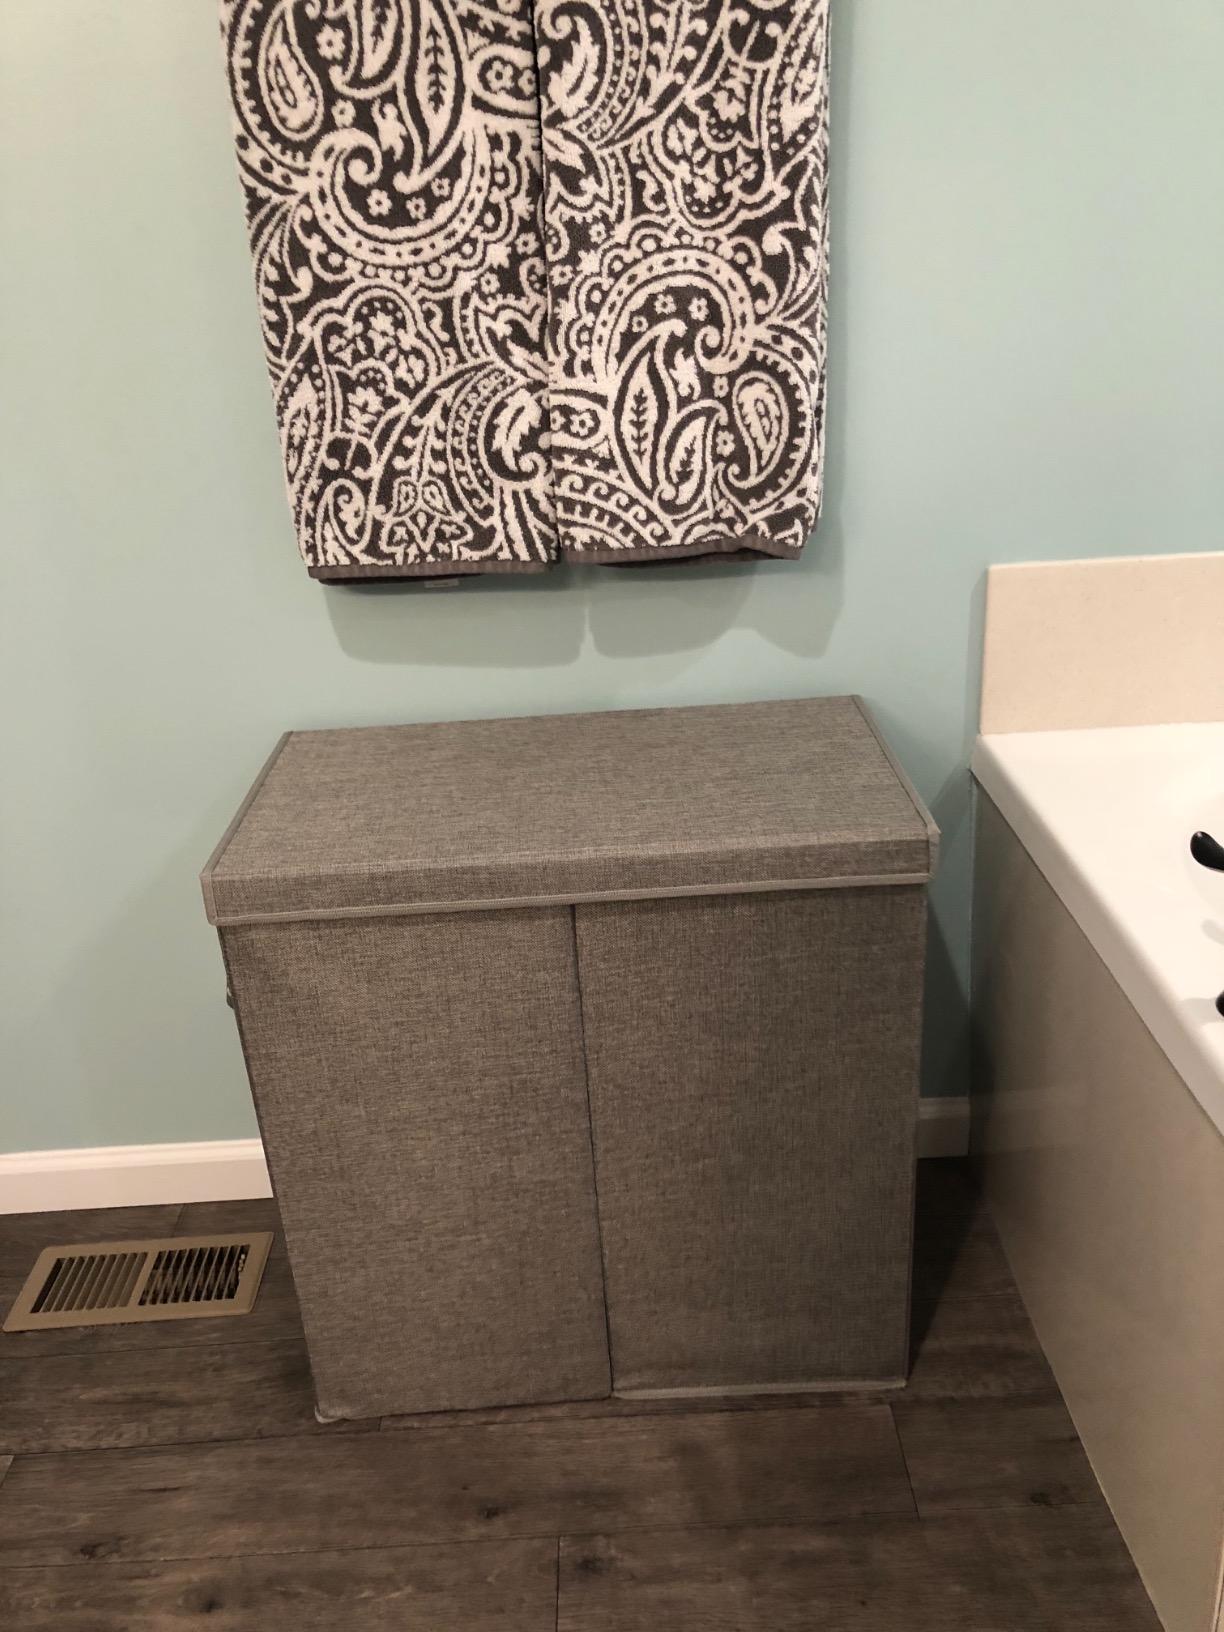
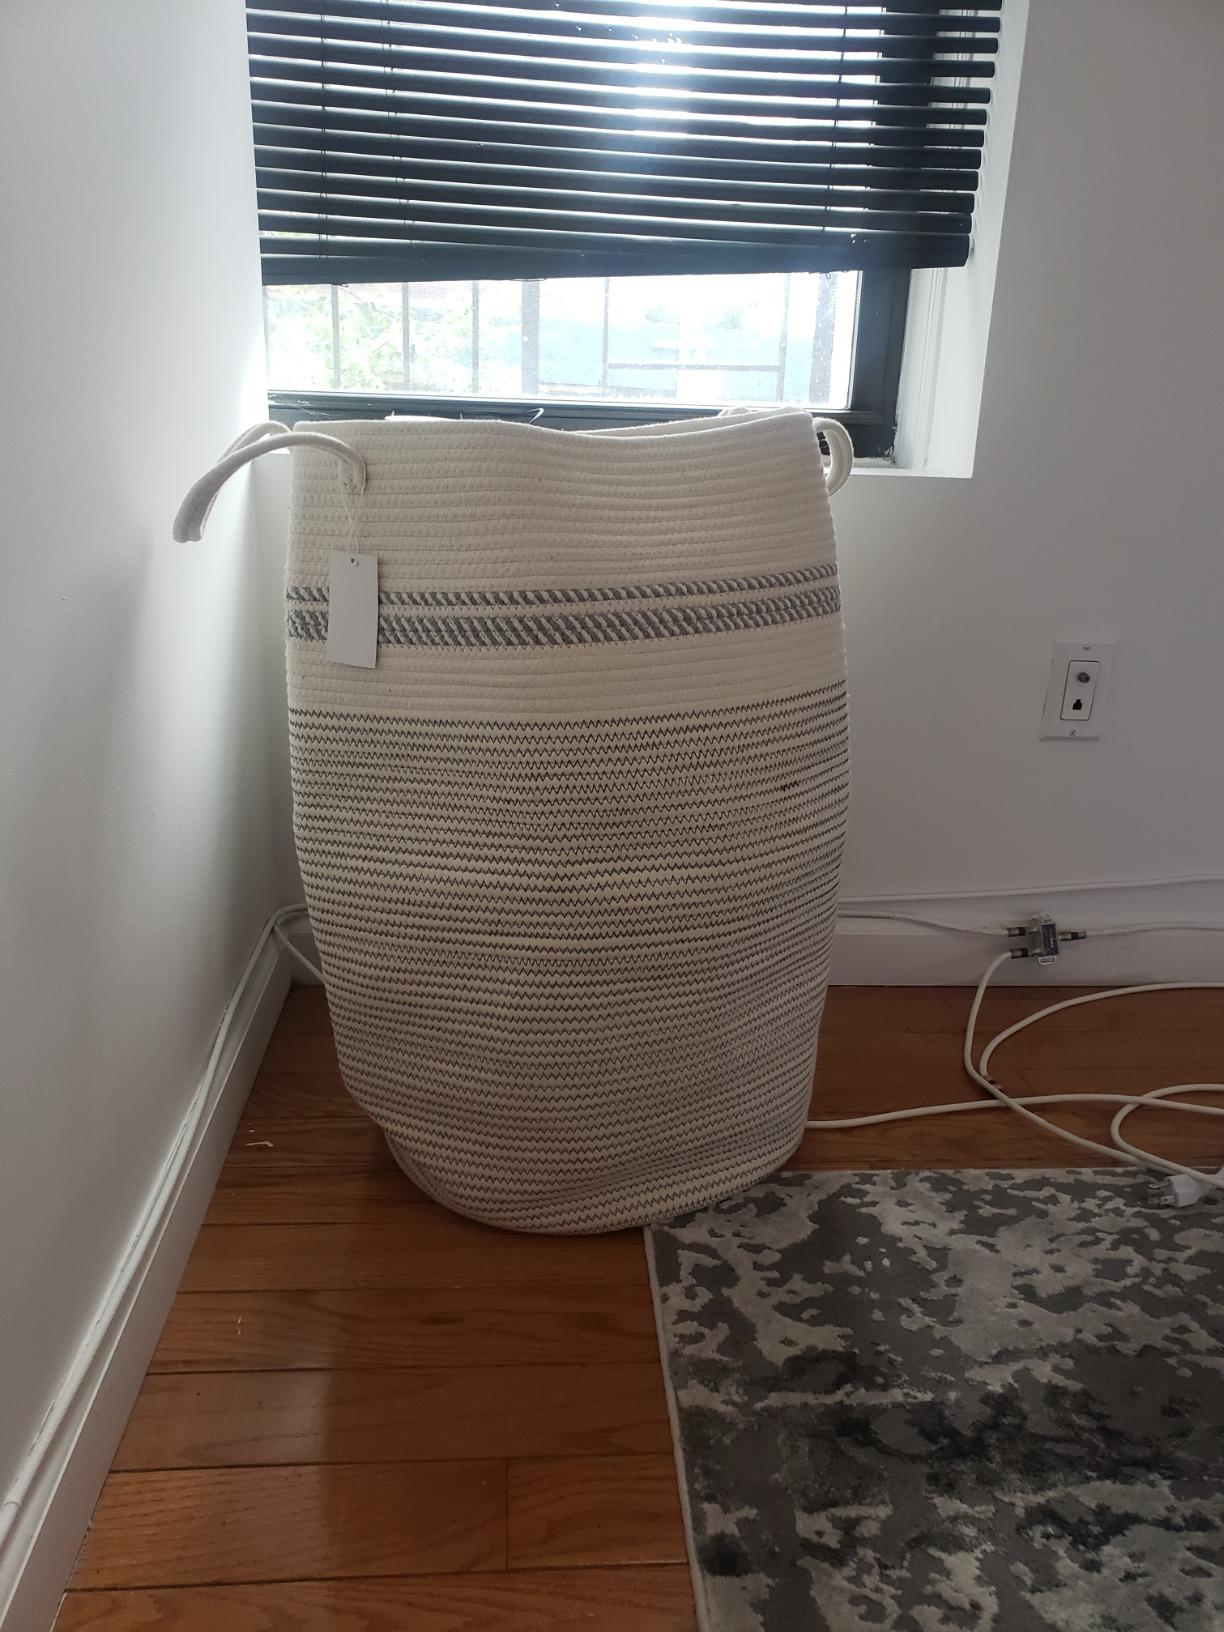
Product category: items_hamper
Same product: no